Tonka

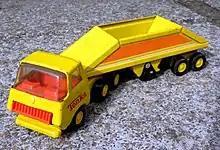
1978 model Tonka bottom dump truck

Tonka has produced a variety of toys, including dolls ("Star Fairies", "Bathing Beauties", "Maple Town", and "Hollywoods"). They have produced other toys, some aimed at girls (such as "Keypers"), and others aimed at boys (such as "Gobots", "Supernaturals", "Rock Lords", "Spiral Zone", "Legions of Power" and "Steel Monsters"). It was the original manufacturer of the Pound Puppies toy line, and in the late 1980s licensed products inspired by "Maple Town".